Crash Bandicoot (video game)

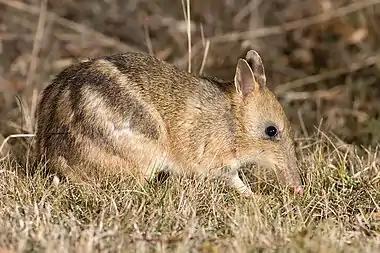
A small orange-colored marsupial facing right.

For the game's lead character, Naughty Dog wanted to do what Sega and Warner Bros. did while designing their respective characters – Sonic the Hedgehog and the Tasmanian Devil – and incorporate an existing animal that was appealing and obscure. The team purchased a field guide on Tasmanian mammals and selected the wombat, potoroo, and bandicoot as options. Gavin and Rubin went with "Willy the Wombat" as a temporary name for the starring character of the game. They never intended the name to be final due both to the name sounding "too dorky" and to the existence of a non-video game property of the same name; the name was also used by Hudson Soft for its Japan-exclusive Sega Saturn role-playing game "Willy Wombat". While the character was effectively a bandicoot, he was still referred to as "Willy the Wombat" as a final name had not been formulated yet. The villain of the game was created while Gavin and Rubin were eating near Universal Interactive Studios. Gavin came up with the idea of an "evil genius villain with a big head" who was "all about his attitude and his minions". Rubin, having become fond of the animated television series "Pinky and the Brain" (1995—98), imagined a more malevolent version of the Brain with minions resembling the weasel characters in "Who Framed Roger Rabbit" (1988). After Gavin put on a voice depicting the attitude in mind for the character, he and Rubin instantly came up with the name "Doctor Neo Cortex".